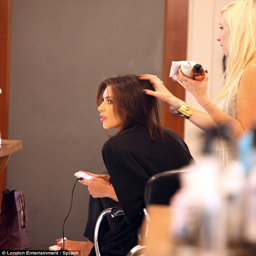
long session : celebrity had her locks coloured on thursday , and reportedly sat in the hair salon for the ordeal